Mollie Dunuwila Senanayake

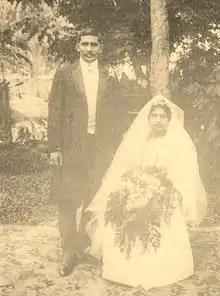
Wedding of D. S. Senanayake and Mollie Dunuwila in 1910

Her elder son succeeded her husband as Prime Minister. Rukman Senanayake, a current Sri Lankan politician, is one of her grandchildren. Wasantha Senanayake, also a current Sri Lankan politician, is one of her great-grandchildren.